Vitaliy Mandzyuk

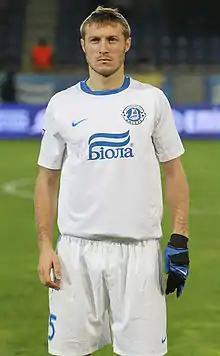
Mandzyuk with Dnipro in 2011

Vitaliy Vasylyovych Mandzyuk (born 24 January 1986) is a Ukrainian former professional footballer who works as fitness coach for Ukrainian Premier League club Kolos Kovalivka. A defender, he played for Dynamo Kyiv, Dnipro Dnipropetrovsk and on loan for Arsenal Kyiv. He made 24 appearances for the Ukraine national team scoring one goal. He is the younger brother of Oleksandr Mandzyuk.